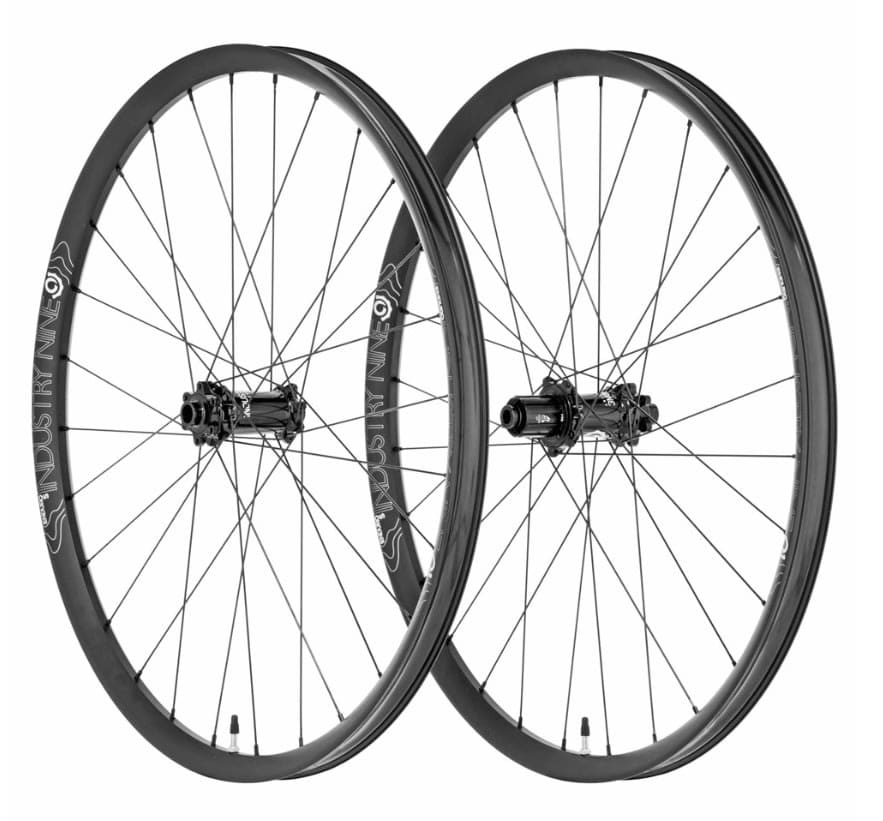
Set Ruedas Industry Nine 29" 101 Enduro S 15X110-12X148
Industry Nine es conocido por la producción de juegos de ruedas de alta calidad para todo tipo de bicicletas! De la famosa familia de Industry 9, el Wheelset 101 Enduro-S es la mejor combinación en performance, peso y precio. Armadas con llantas Enduro-S de 30,5mm de ancho interno y mazas modelo 101 se logra la mejor alternativa entre robustez y ligereza a un precio realmente atractivo. Ensambladas 100% a mano en USA en la mítica fábrica de i9 en Ashville, NC. Disponible para nucleos XD,HG y MS (Microspline) Incluye: Válvulas Tubulares Industry 9 Cinta Tubular Tessa Peso: 1,9 kgs Hoyos: 28
Brand: Industry Nine
Category: Sporting Goods > Outdoor Recreation > Cycling > Bicycle Parts > Bicycle Wheels